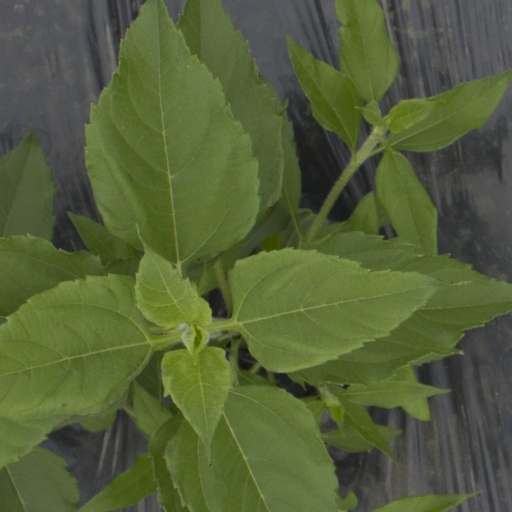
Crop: Jerusalem artichoke